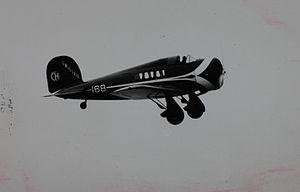
Swissair était la compagnie aérienne nationale suisse. Elle a été fondée en 1931 par Balz Zimmermann et par le pionnier de l’aviation Walter Mittelholzer. SAirGroup fait faillite le 2 octobre 2001 et cesse son activité en mars 2002. La compagnie arborait la croix suisse comme marque distinctive.